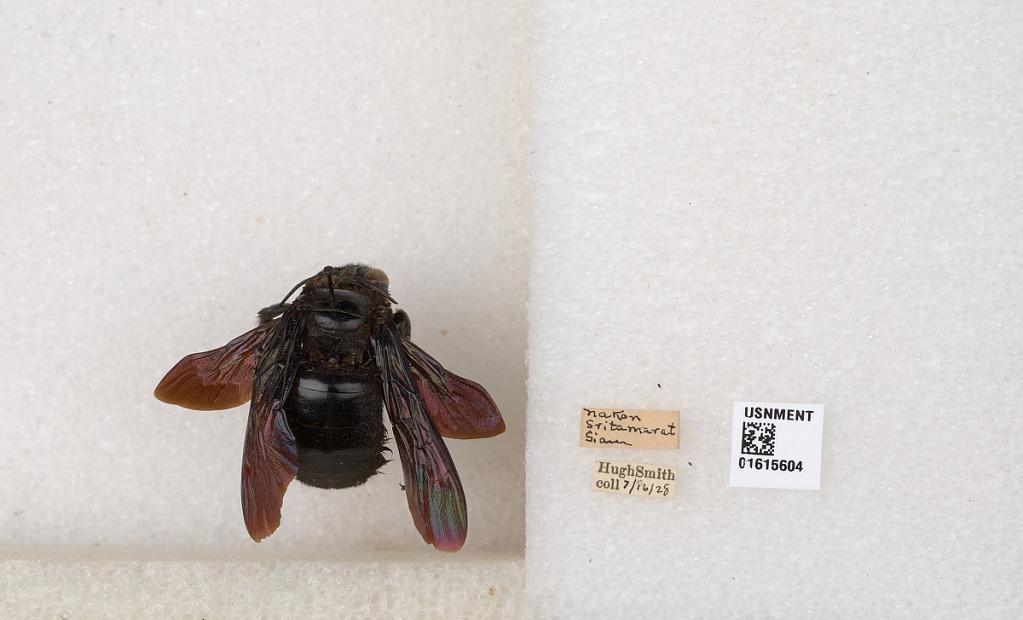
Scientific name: Xylocopa (Biluna) nasalis nasalis Westwood
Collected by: H. Smith
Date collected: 1928-7-16
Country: Thailand
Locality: Nakon Sritamarat